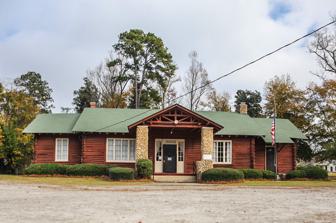
Building: Tennille Woman's Clubhouse
Country: United States of America
Year built: 1922
United States historic place Tennille Woman's Clubhouse U.S. National Register of Historic Places Location 132 Smith St. Tennille, Georgia Coordinates 32°56′16″N 82°48′45″W / 32.93778°N 82.81250°W / 32.93778; -82.81250 ( Tennille Woman's Clubhouse ) Area less than one acre Built 1922 Built by J.A. Mills, contractor Architectural style American Craftsman NRHP reference No. 98000815 Added to NRHP July 1, 1998 The Tennille Woman's Clubhouse , at 132 Smith St. in Tennille, Georgia , was built in 1922.  It was listed on the National Register of Historic Places in 1998. Tennille Woman's Club The Tennille Women's Club was founded in 1914 as a sewing club.  It later took on civic projects and was incorporated in 1920 when it became a member of the Georgia Federation of Woman's Clubs and the General Federation of Women's Clubs . It "federated with the state and national program in 1921 after undergoing an application review in which the club had to be certified as being non-political and non-sectarian and being devoted to promoting better communities."  In 1998 it was still active with about 40 members. The building Built in 1922, Tennille Woman's Clubhouse is one-story log building, purpose-built to serve as a clubhouse. It is built in the Craftsman Style . Its south room was the founding location of the first public-supported library in Washington County , which later moved. See also Dawson Woman's Club , Dawson, Georgia, another log building women's clubhouse, formerly NRHP-listed References